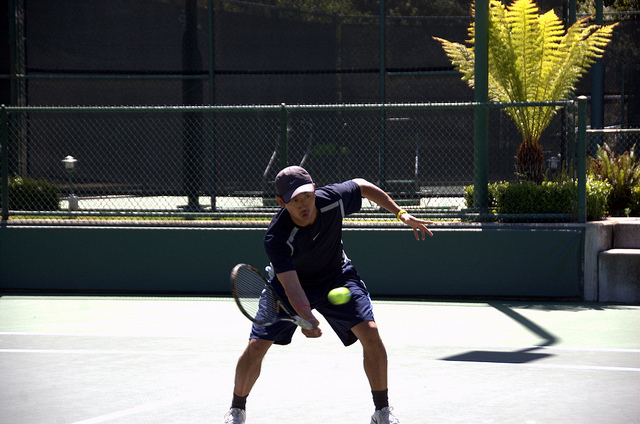
một người đàn ông đang chuẩn bị đánh quả bóng tennis